Abri Pataud

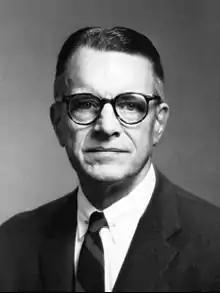
American archaeologist Hallam L. Movius, who directed early excavations at l'Abri Pataud.

The French government classified the site as an historical monument by decree on 25 June 1930, and additional shelters located nearby under the cliff further protected as of May 9, 1958. The site became the property of the museum of natural history in 1957 at the initiative of Hallam L. Movius, who had directed excavations since 1953. Movius continued to direct investigations between 1958 and 1964, aided by a team from the museum.